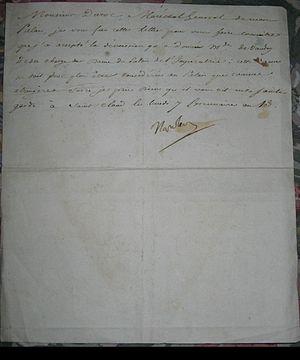
Élisabeth le Michaud d'Arçon de Vaudey, née à Besançon le 27 octobre 1773 et morte à Paris, rue des Martyrs, le 14 avril 1863, est célèbre pour avoir été la maîtresse de Napoléon. Leur liaison a été la cause d'une violente scène de ménage entre l'Empereur et sa femme Joséphine peu de temps avant leur couronnement.